Hugh Roberton

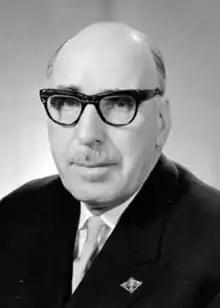
Roberton in 1963

Hugh Stevenson Roberton (18 December 1900 – 13 March 1987) was an Australian politician, farmer and journalist. A member of the Country Party, he served as Minister for Social Services in the Menzies government from 1956 to 1965. He later served as Ambassador to Ireland from 1965 to 1967.